Urgesta

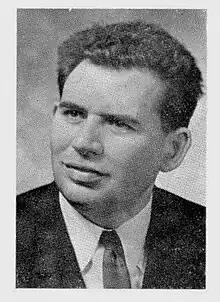
Historian Gyula Kristó

György Györffy modified his standpoint by the end of the 1960s. Citing contemporary royal charters, he introduced the theory of 70-year historical memory limit, thus, the first chronicle can be dated to the time of Coloman. Györffy emphasized the "Urgesta" begins to provide a detailed sequence of events from the beginning of the 1030s, from which it follows that the chronicle was written around 1100. The historian thought he discovered a similar memory limit in the case of the Polish and Bohemian chronicles too (Gallus Anonymus and Cosmas of Prague, respectively). Gyula Kristó (1994) attempted to reconstruct the content of the first Hungarian chronicle. According to the historian, the "Urgesta" contained the Christianization of Hungary and the theological aspects of the Christian faith. Kristó considered the first chronicle was a kind of reckoning that followed the journey of Hungarians becoming Christians from the time of St. Stephen. Kristó discovered philological similarities between the style of the "Urgesta" and the prelude of Coloman's first code. Kristó also emphasized the flourishing literary life during the reign of Coloman and highlighted that the first chronicles were compiled in Bohemia, Poland and the Rus' around the same period (early 12th century). Kristó considered the author of the first gesta was indifferent to the era of pagan Hungary, similarly to the contemporary hagiographies (e.g. Hartvik's St. Stephen legend) and the "Annales Posonienses". It is possible that the chronicler began his work with Koppány's rebellion and narrated the events until Coloman with the monarchs in the centre, and were mostly short notes in chronological order. Kristó considered the author was a Hungarian-born secular clergyman, who did not receive education abroad. He utilized oral traditions and an early version of the "Annales Posonienses". Kristó accepted Györffy's theory of 70-year historical memory, citing the obscure appearance of Stephen's reign in the chronicle.